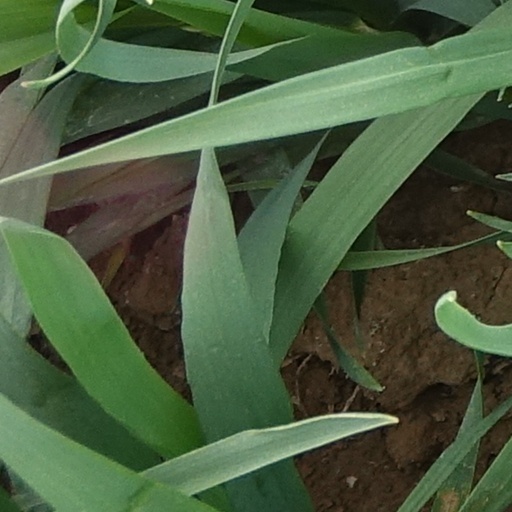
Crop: wheat